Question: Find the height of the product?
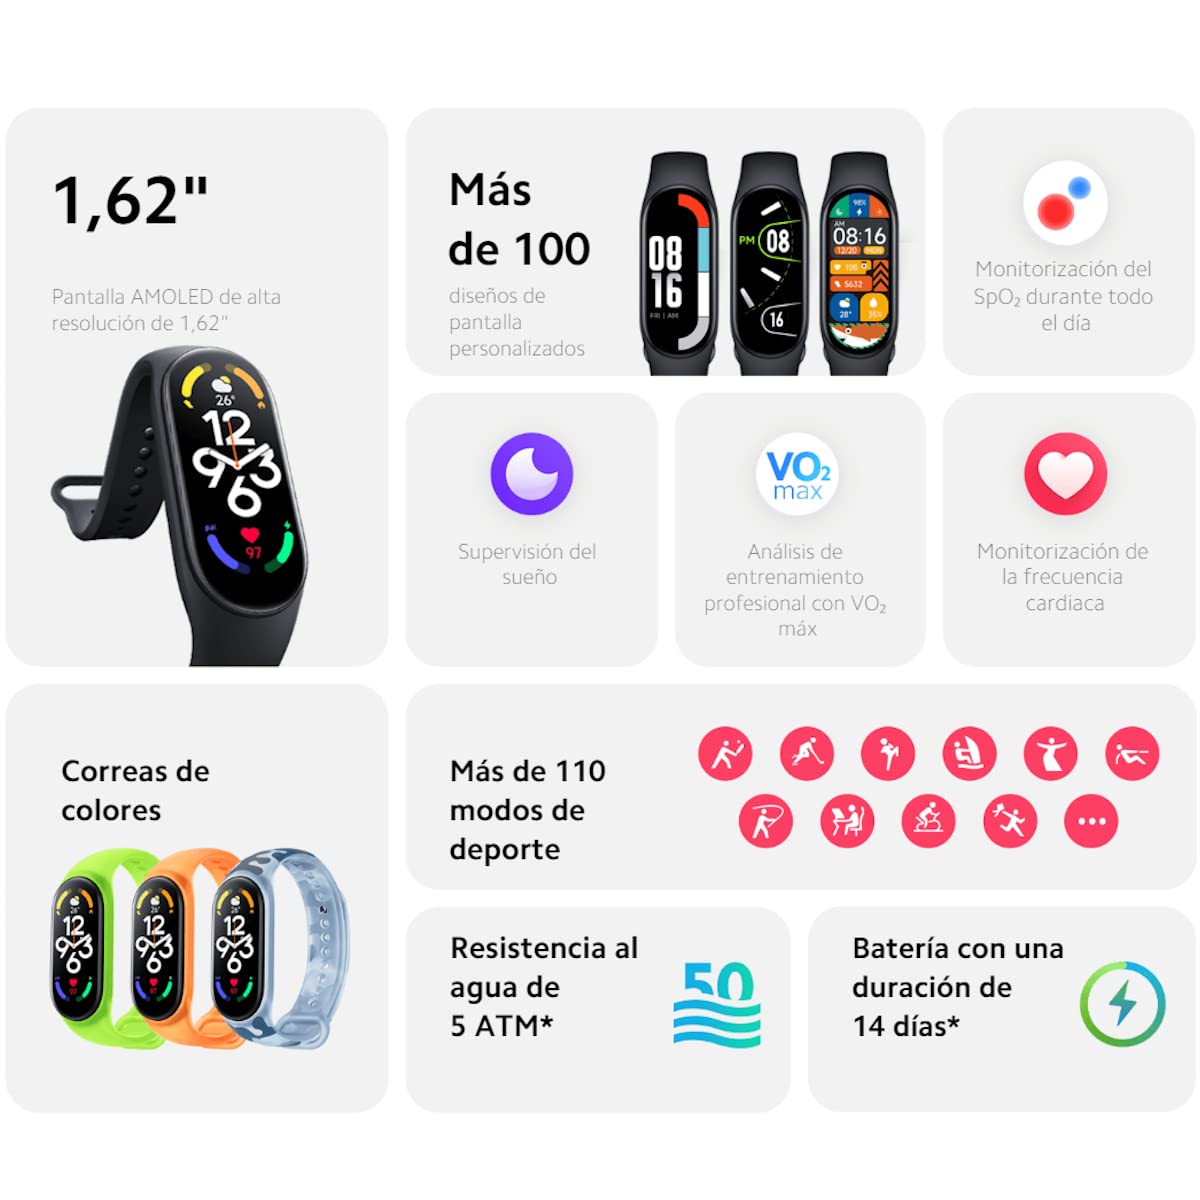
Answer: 1.62 inch